Chevrolet small-block engine (first- and second-generation)

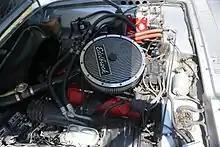
A small-block V8 in a 1975 Avanti II

The V8, introduced in 1962, had a bore and stroke of . The exact displacement is . Power ranged from depending on the choice of carburetor or fuel injection, camshaft, cylinder heads, pistons and intake manifold. In 1962, the Duntov solid lifter cam versions produced , with single Carter 4-barrel, and , with Rochester fuel-injection. In 1964, horsepower increased to for the newly named "L-76" version, and for the fuel injected "L-84", making the L-84 the most powerful naturally aspirated, single-cam, production small-block V8 until the appearance of the , Generation III LS6 in 2001. This block is one of three displacements that underwent a major change in 1968 when the main journal size was increased from . In 1965, Chevrolet released the now-legendary "L-79", which was nothing more than an L-76 (11.0:1 forged pop-up pistons, forged steel rods and crank, 2.02 Corvette heads), but with the 30-30 Duntov cam replaced by the No. 151 hydraulic cam.